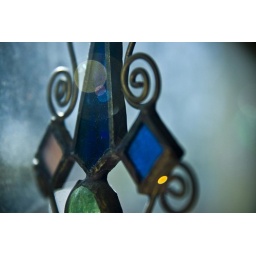
glass in the window